Šilobod

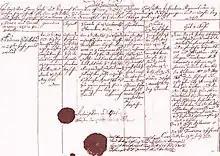
A copy of the original work order on awarding the "von" predicate to Andrija Šilobod

Queen Maria Theresa of Austria awarded nobility to Andrija and Ivan (Johan) Šilobod in 1758 for their military services in the Croatian Military Frontier during 1741. Andrija Šilobod was then a prominent senior member of the Karlovac Military Generalate of the Slunj regiment. He is the father of Mihalj Šilobod Bolšić, a Croatian Roman Catholic priest, mathematician, writer, and musical theorist primarily known for writing the first Croatian arithmetics textbook "Arithmetika Horvatzka". From 1735 to 1739, Andrija participated in military operations against the Turks, as was required by the Habsburg Kingdom of Croatia.